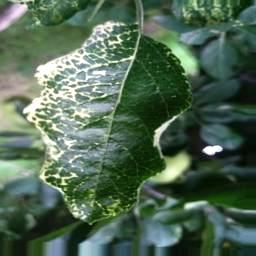
Label: Apple_Mosaic